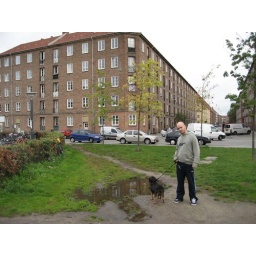
Big Bo, his dog and their building in the background (Copenhagen)